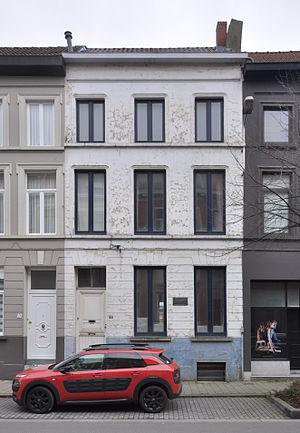
Gand (Belgique). Maison natale de l'écrivain Jean Ray, au n°48 de la rue Ham, avec plaque commémorative.
Raymond Jean Marie De Kremer est un écrivain belge bilingue, né le 8 juillet 1887 et mort le 17 septembre 1964 à Gand. Il écrit en français principalement sous le pseudonyme Jean Ray et en néerlandais souvent sous le pseudonyme John Flanders. Mais il a aussi usé de plusieurs dizaines d'autres pseudonymes et a, selon les éditions et rééditions, utilisé indifféremment l'un ou l'autre pseudo. Il est connu en français pour s'être largement consacré à la littérature fantastique, dont il est un des maîtres mais il a aussi beaucoup écrit pour la jeunesse.